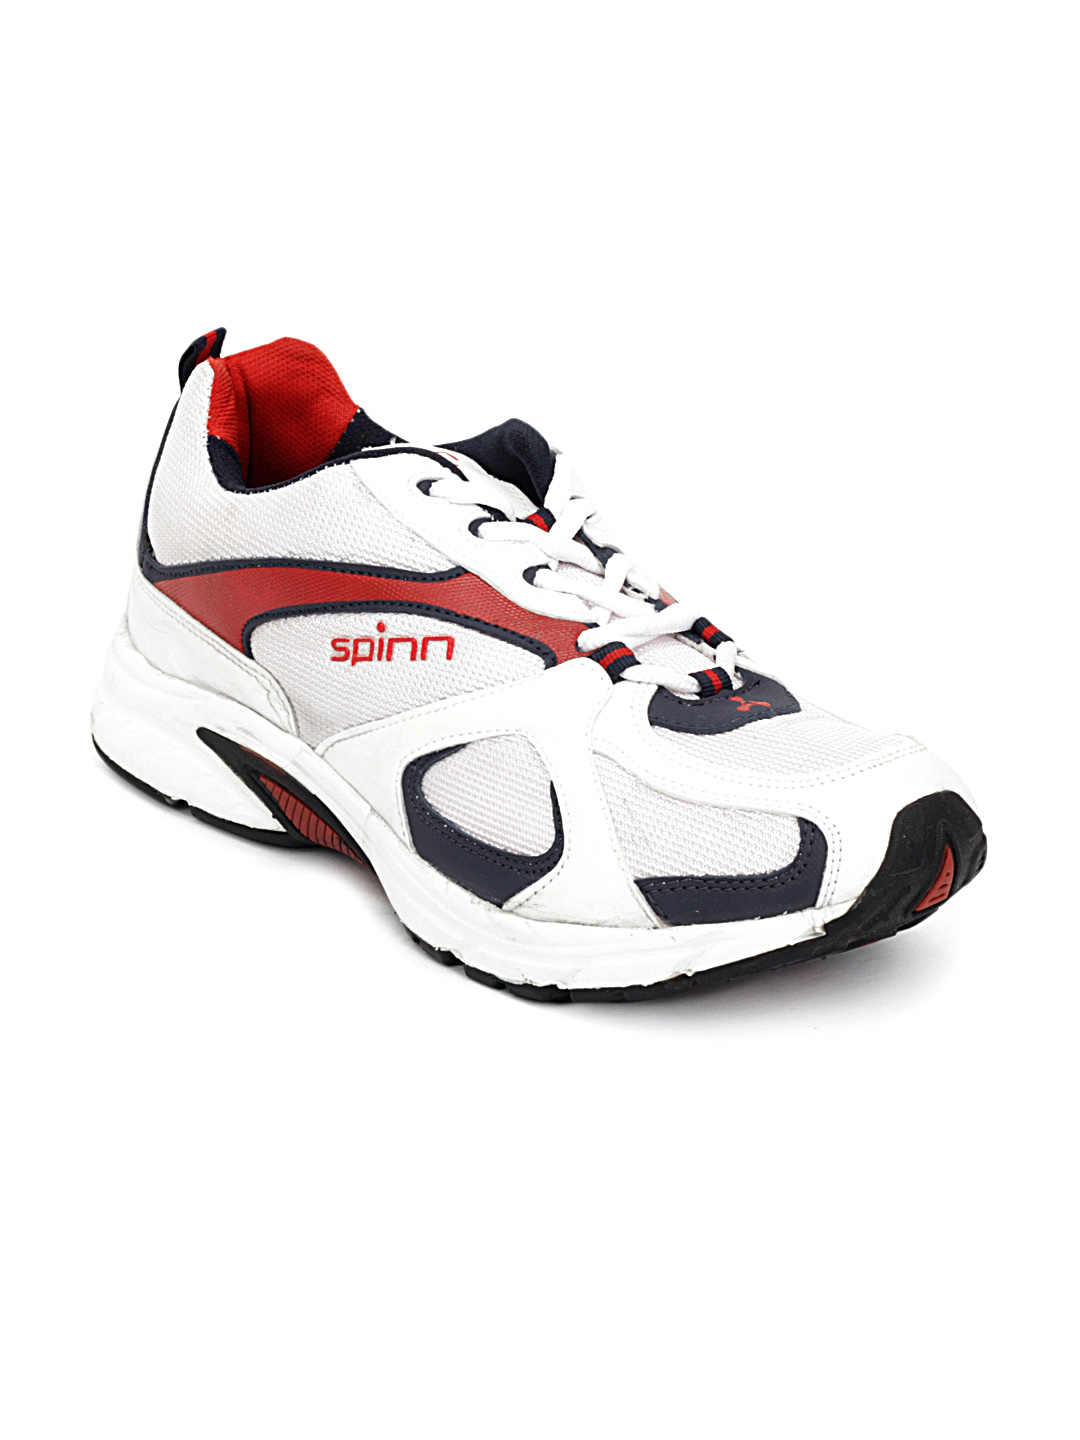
Spinn Men Bounce White Sports Shoes
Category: Footwear / Shoes / Sports Shoes
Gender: Men
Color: White
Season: Spring 2013
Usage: Sports